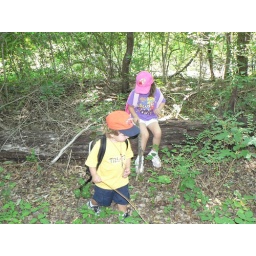
Amy was freaking out over the poison ivy (read: any green plant growing on the ground)